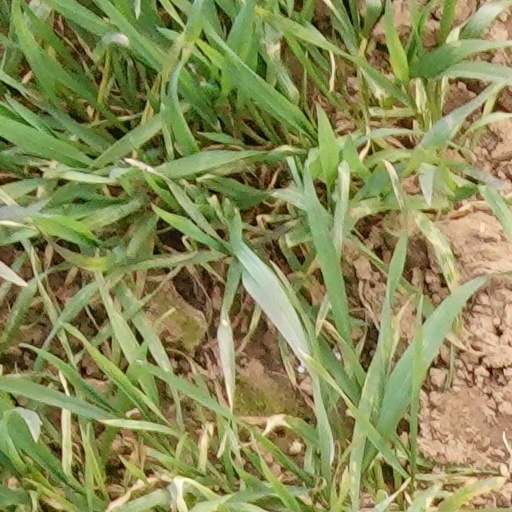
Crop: wheat